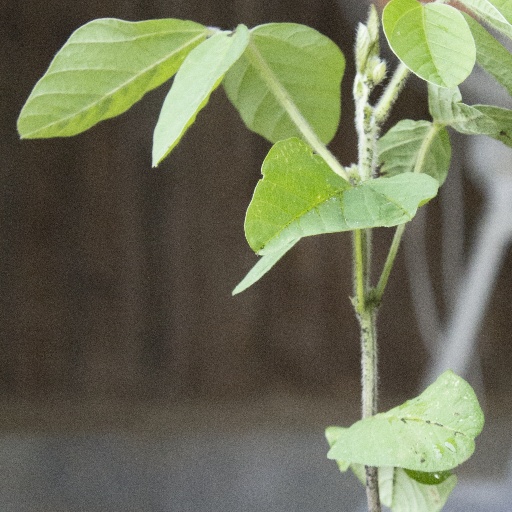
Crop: soybean